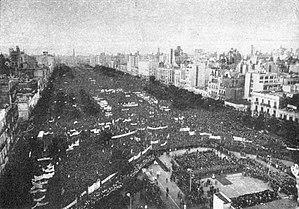
Une douce flamme est un roman policier historique de Philip Kerr paru en anglais en 2008, ayant pour héros, dans sa cinquième apparition, le détective Bernhard Gunther.